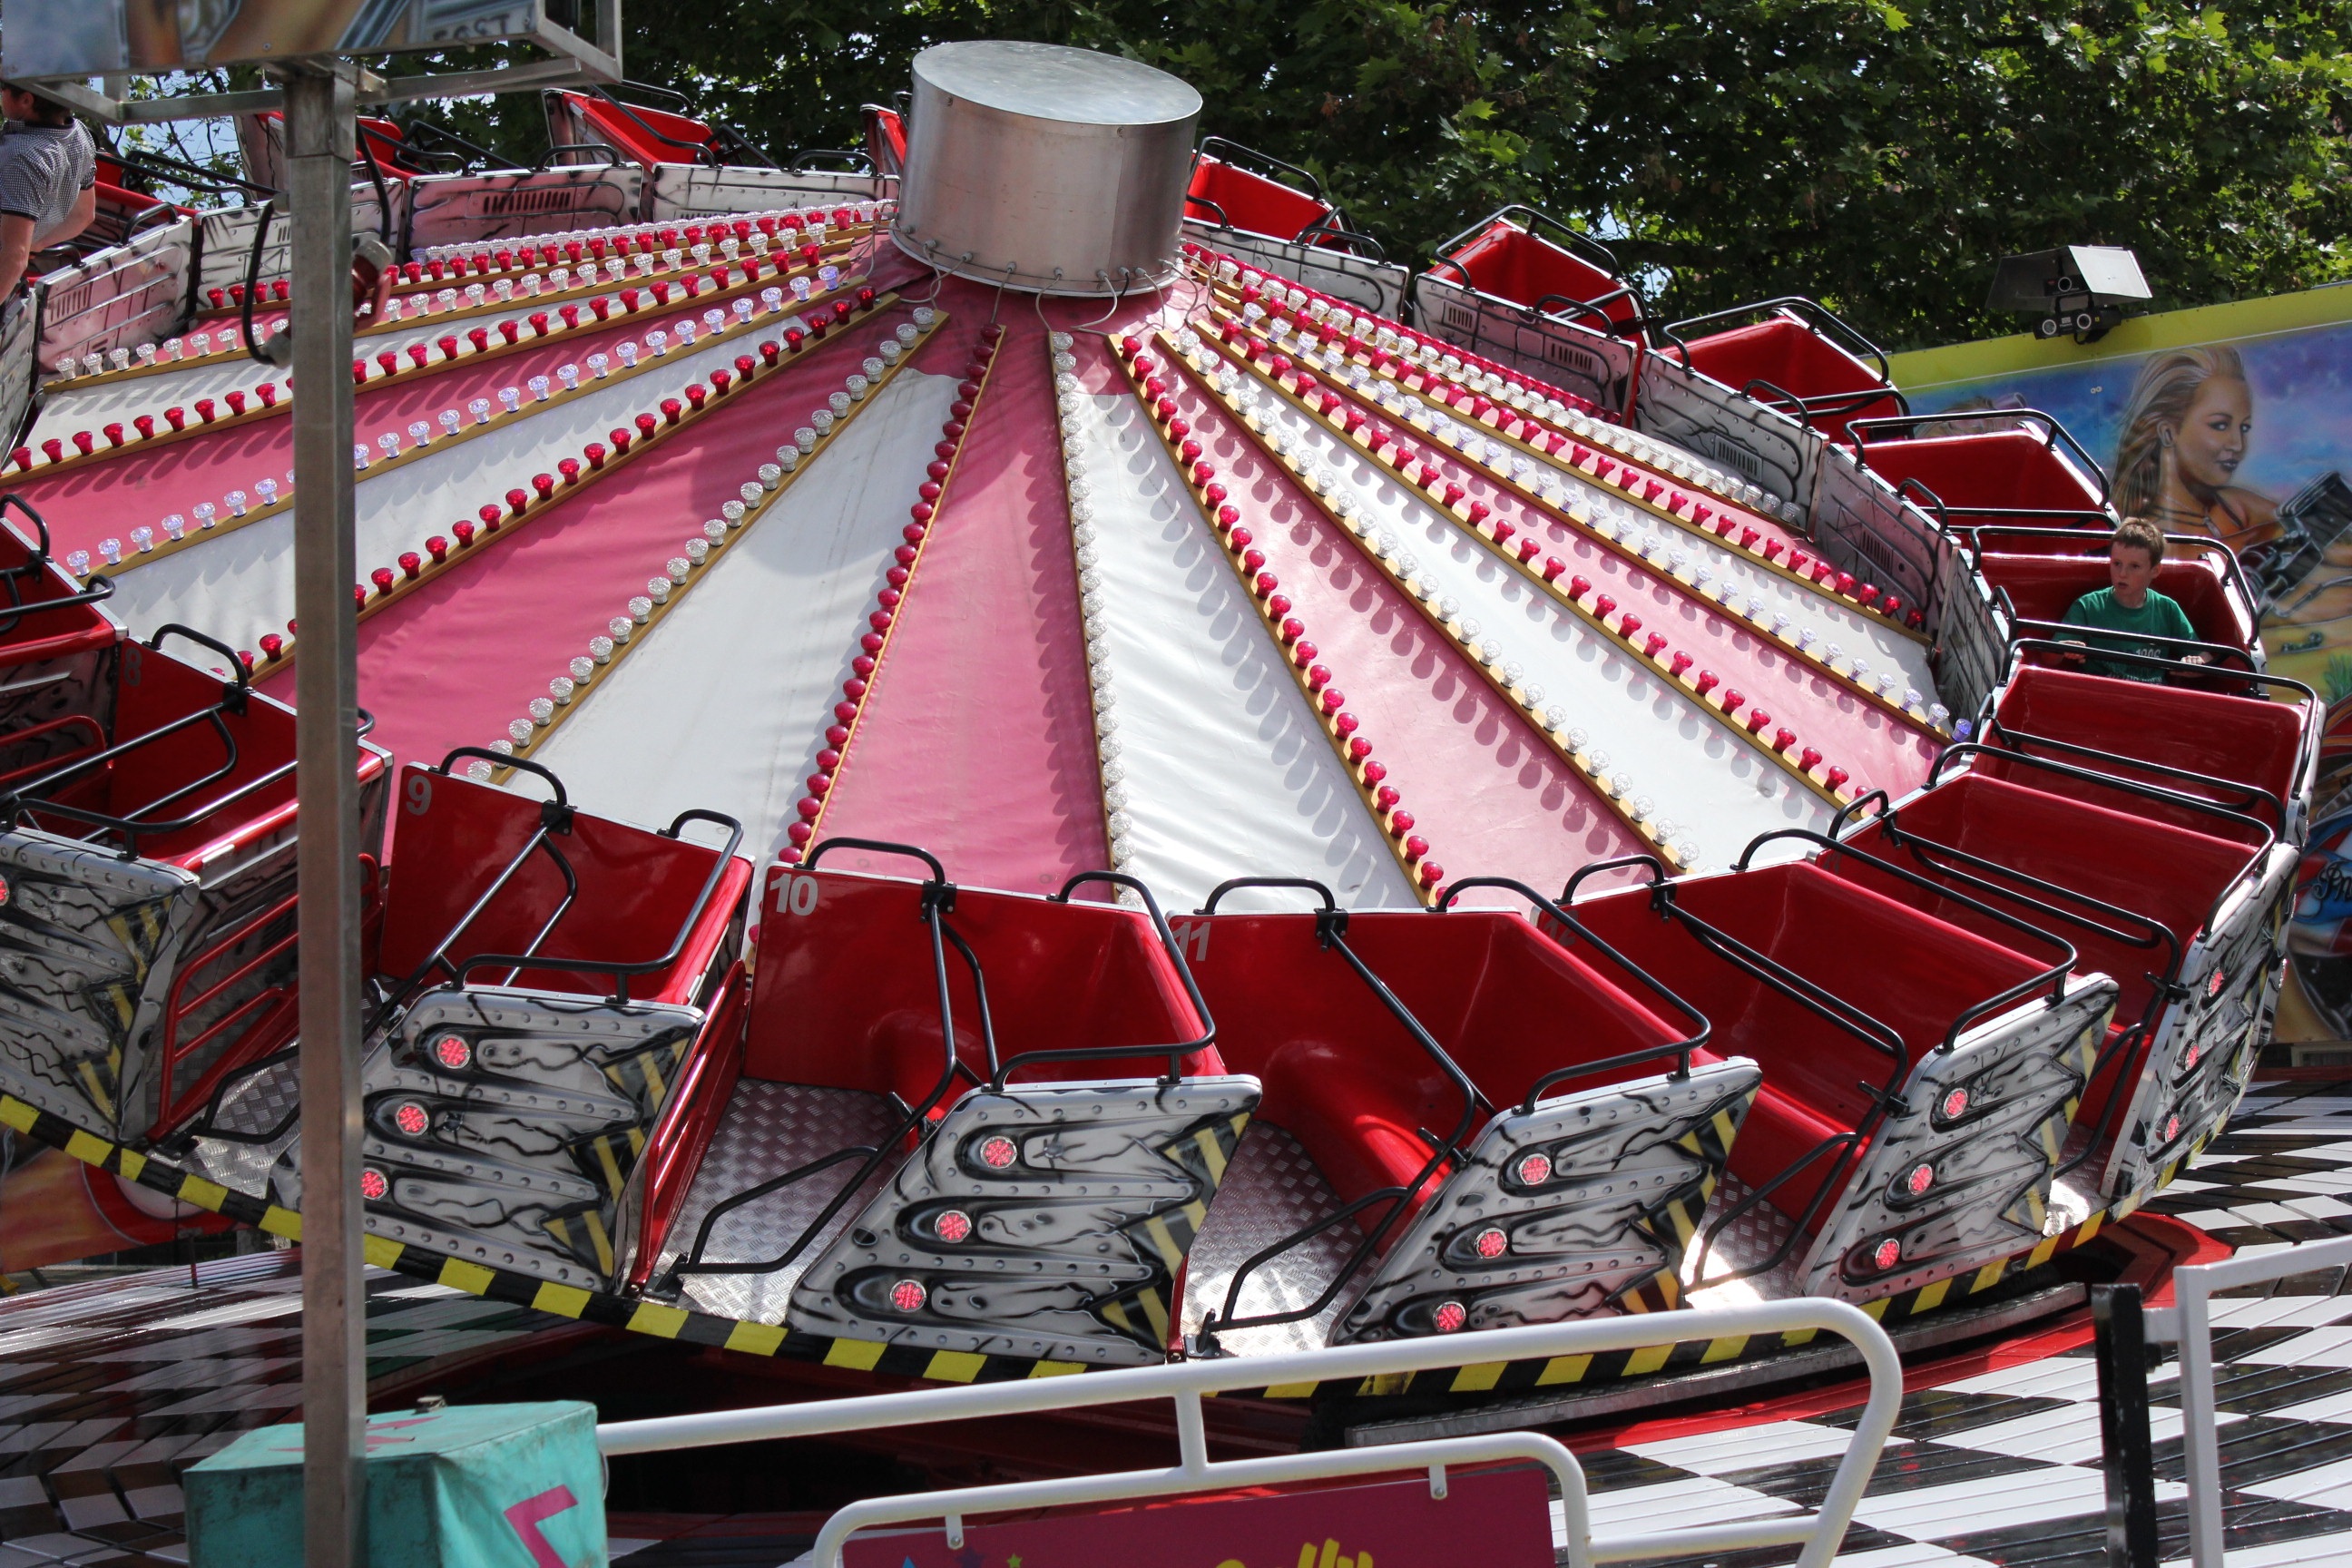
recreation, amusement park, park, carousel, spinning, attraction, stadium, roller coaster, festival, european, fast, fair, amusement ride, outdoor recreation, town fair, sport venue